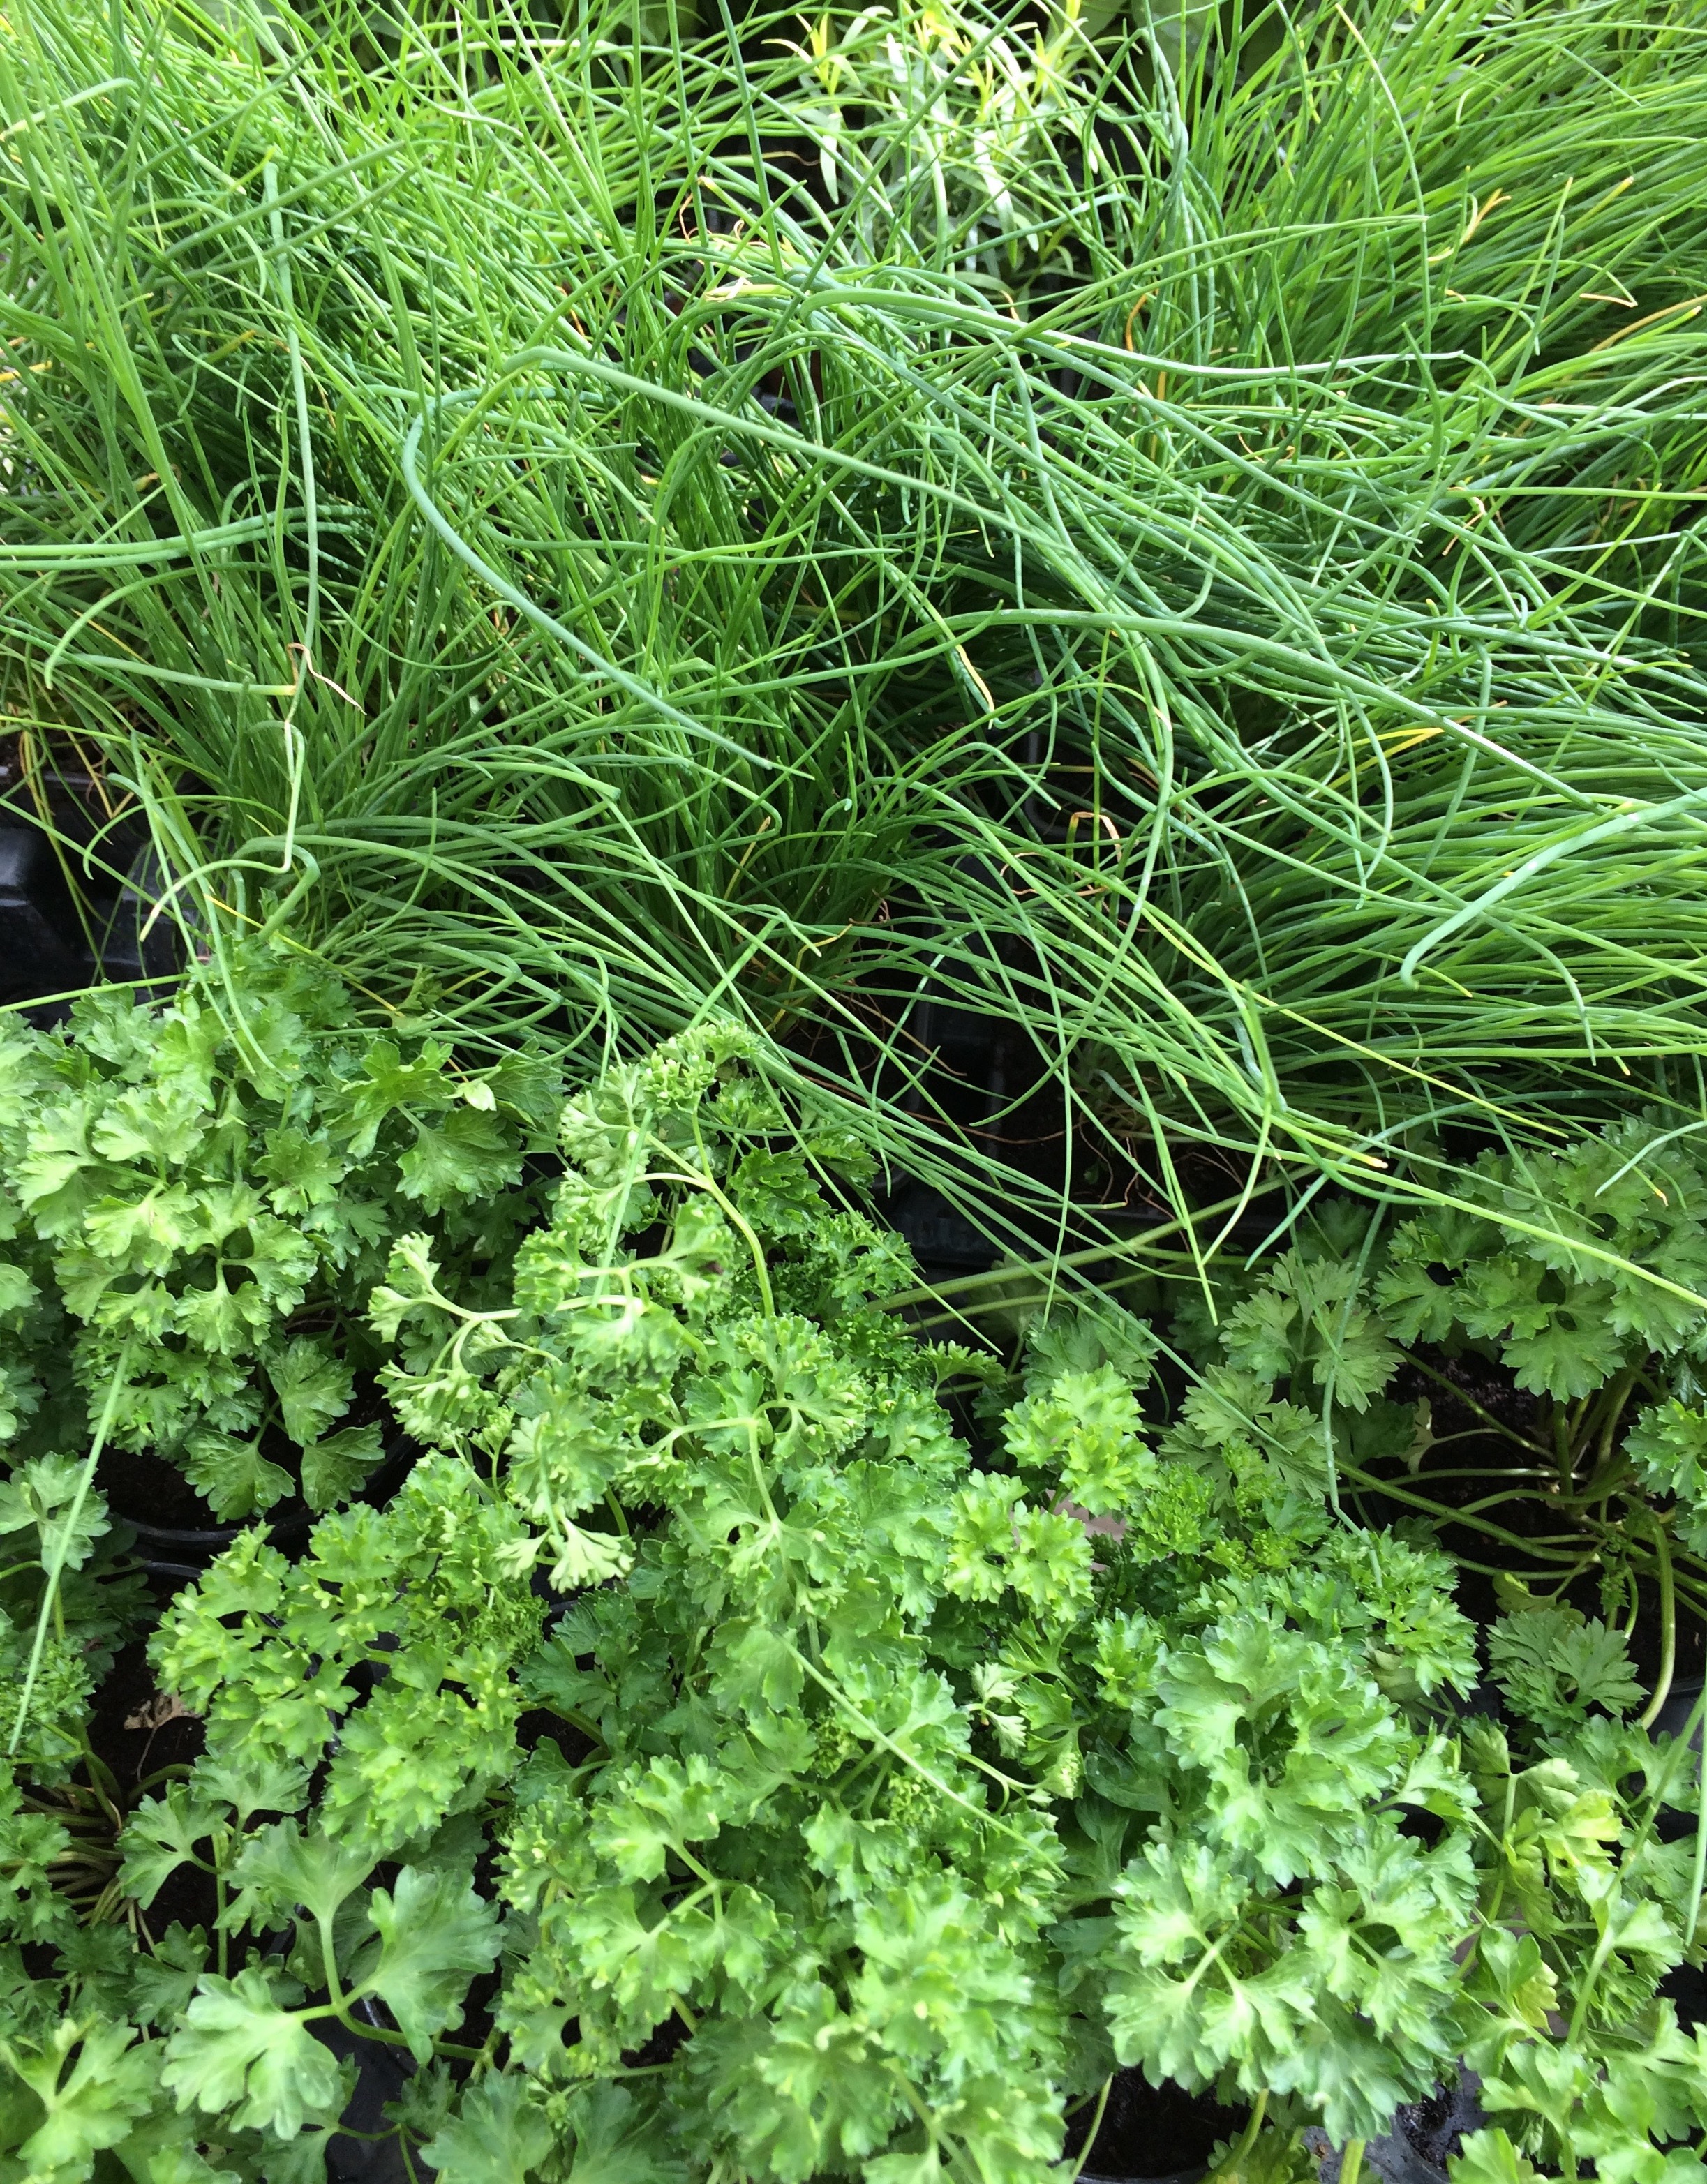
plant, flower, food, green, ingredient, herb, produce, vegetable, fresh, healthy, chives, parsley, anthriscus, flowering plant, daisy family, cow parsley, annual plant, grass family, land plant, apiales, brassica rapa, leaf vegetable, parsley family, fines herbes